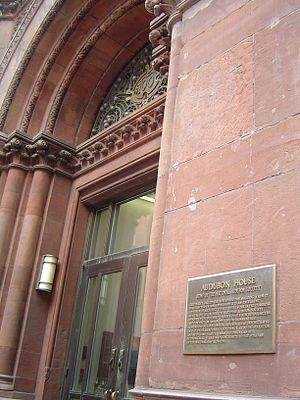
La Société nationale Audubon est une organisation environnementale américaine sans but lucratif qui a pour but la conservation de l’environnement. Fondée en 1905, elle est baptisée en l’honneur de l’ornithologue et naturaliste américain Jean-Jacques Audubon qui a beaucoup travaillé sur les oiseaux d’Amérique du Nord.